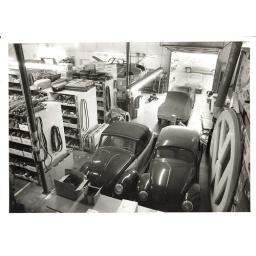
Early split rear window &amp;amp; Hebmuller Beetle's in the warehouse at BFY Obsolete Parts.